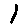
Label: 1